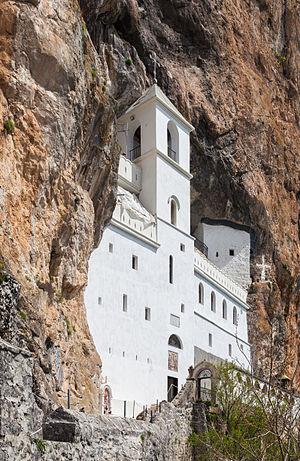
Le monastère d'Ostrog au Monténégro, dédié à Saint-Basile d'Ostrog, est un lieu de pèlerinage réputé pour ses guérisons miraculeuses. Bosanski: Manastir Ostrog u blizini Nikšića, Crna Gora. Čeština: Pravoslavný klášter Monastir Ostrog, Černá Hora.
Le monastère d'Ostrog est un monastère de l'Église orthodoxe serbe imbriqué dans une falaise du mont Ostrog, au Monténégro. Cet édifice est dédié à saint Basile d'Ostrog dont des reliques sont conservées dans une chapelle du XVIIᵉ siècle. C'est un lieu de pèlerinage réputé pour ses guérisons miraculeuses.
La culture du Monténégro, pays d'Europe du Sud-Est, désigne d'abord les pratiques culturelles observables de ses habitants.
La métropole du Monténégro et du littoral est une juridiction de l'Église orthodoxe au Monténégro, affiliée au Patriarcat de Serbie. Son siège est situé au monastère de Cetinje et sa cathédrale à Podgorica, la capitale du Monténégro. En 2006, elle est administrée par le métropolite Amfilohije.